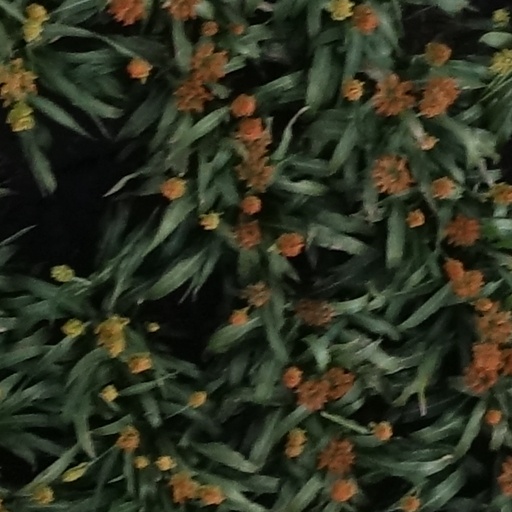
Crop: sorghum